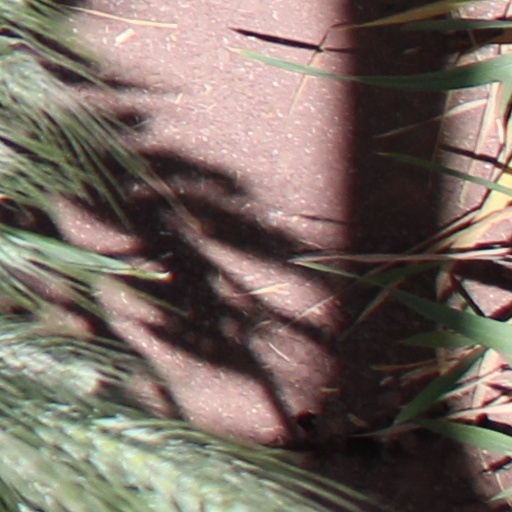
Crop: wheat